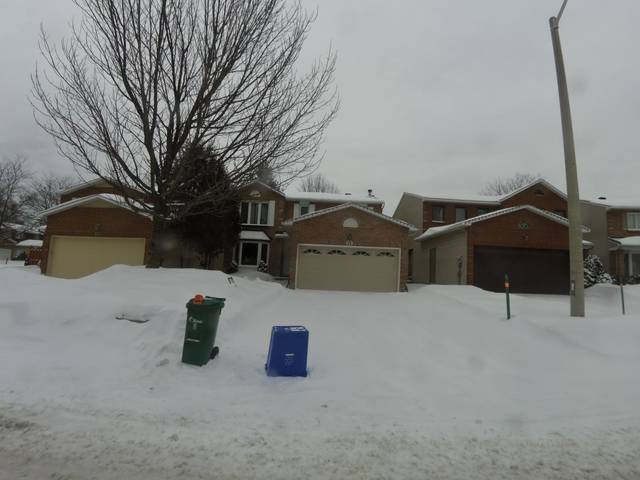
Region: Canada
Coordinates: 45.3698, -75.612